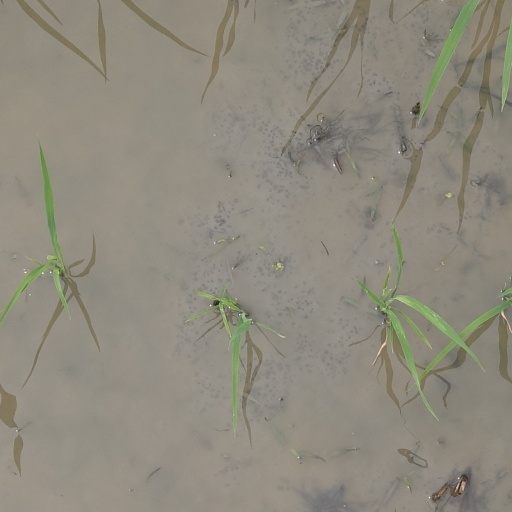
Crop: rice